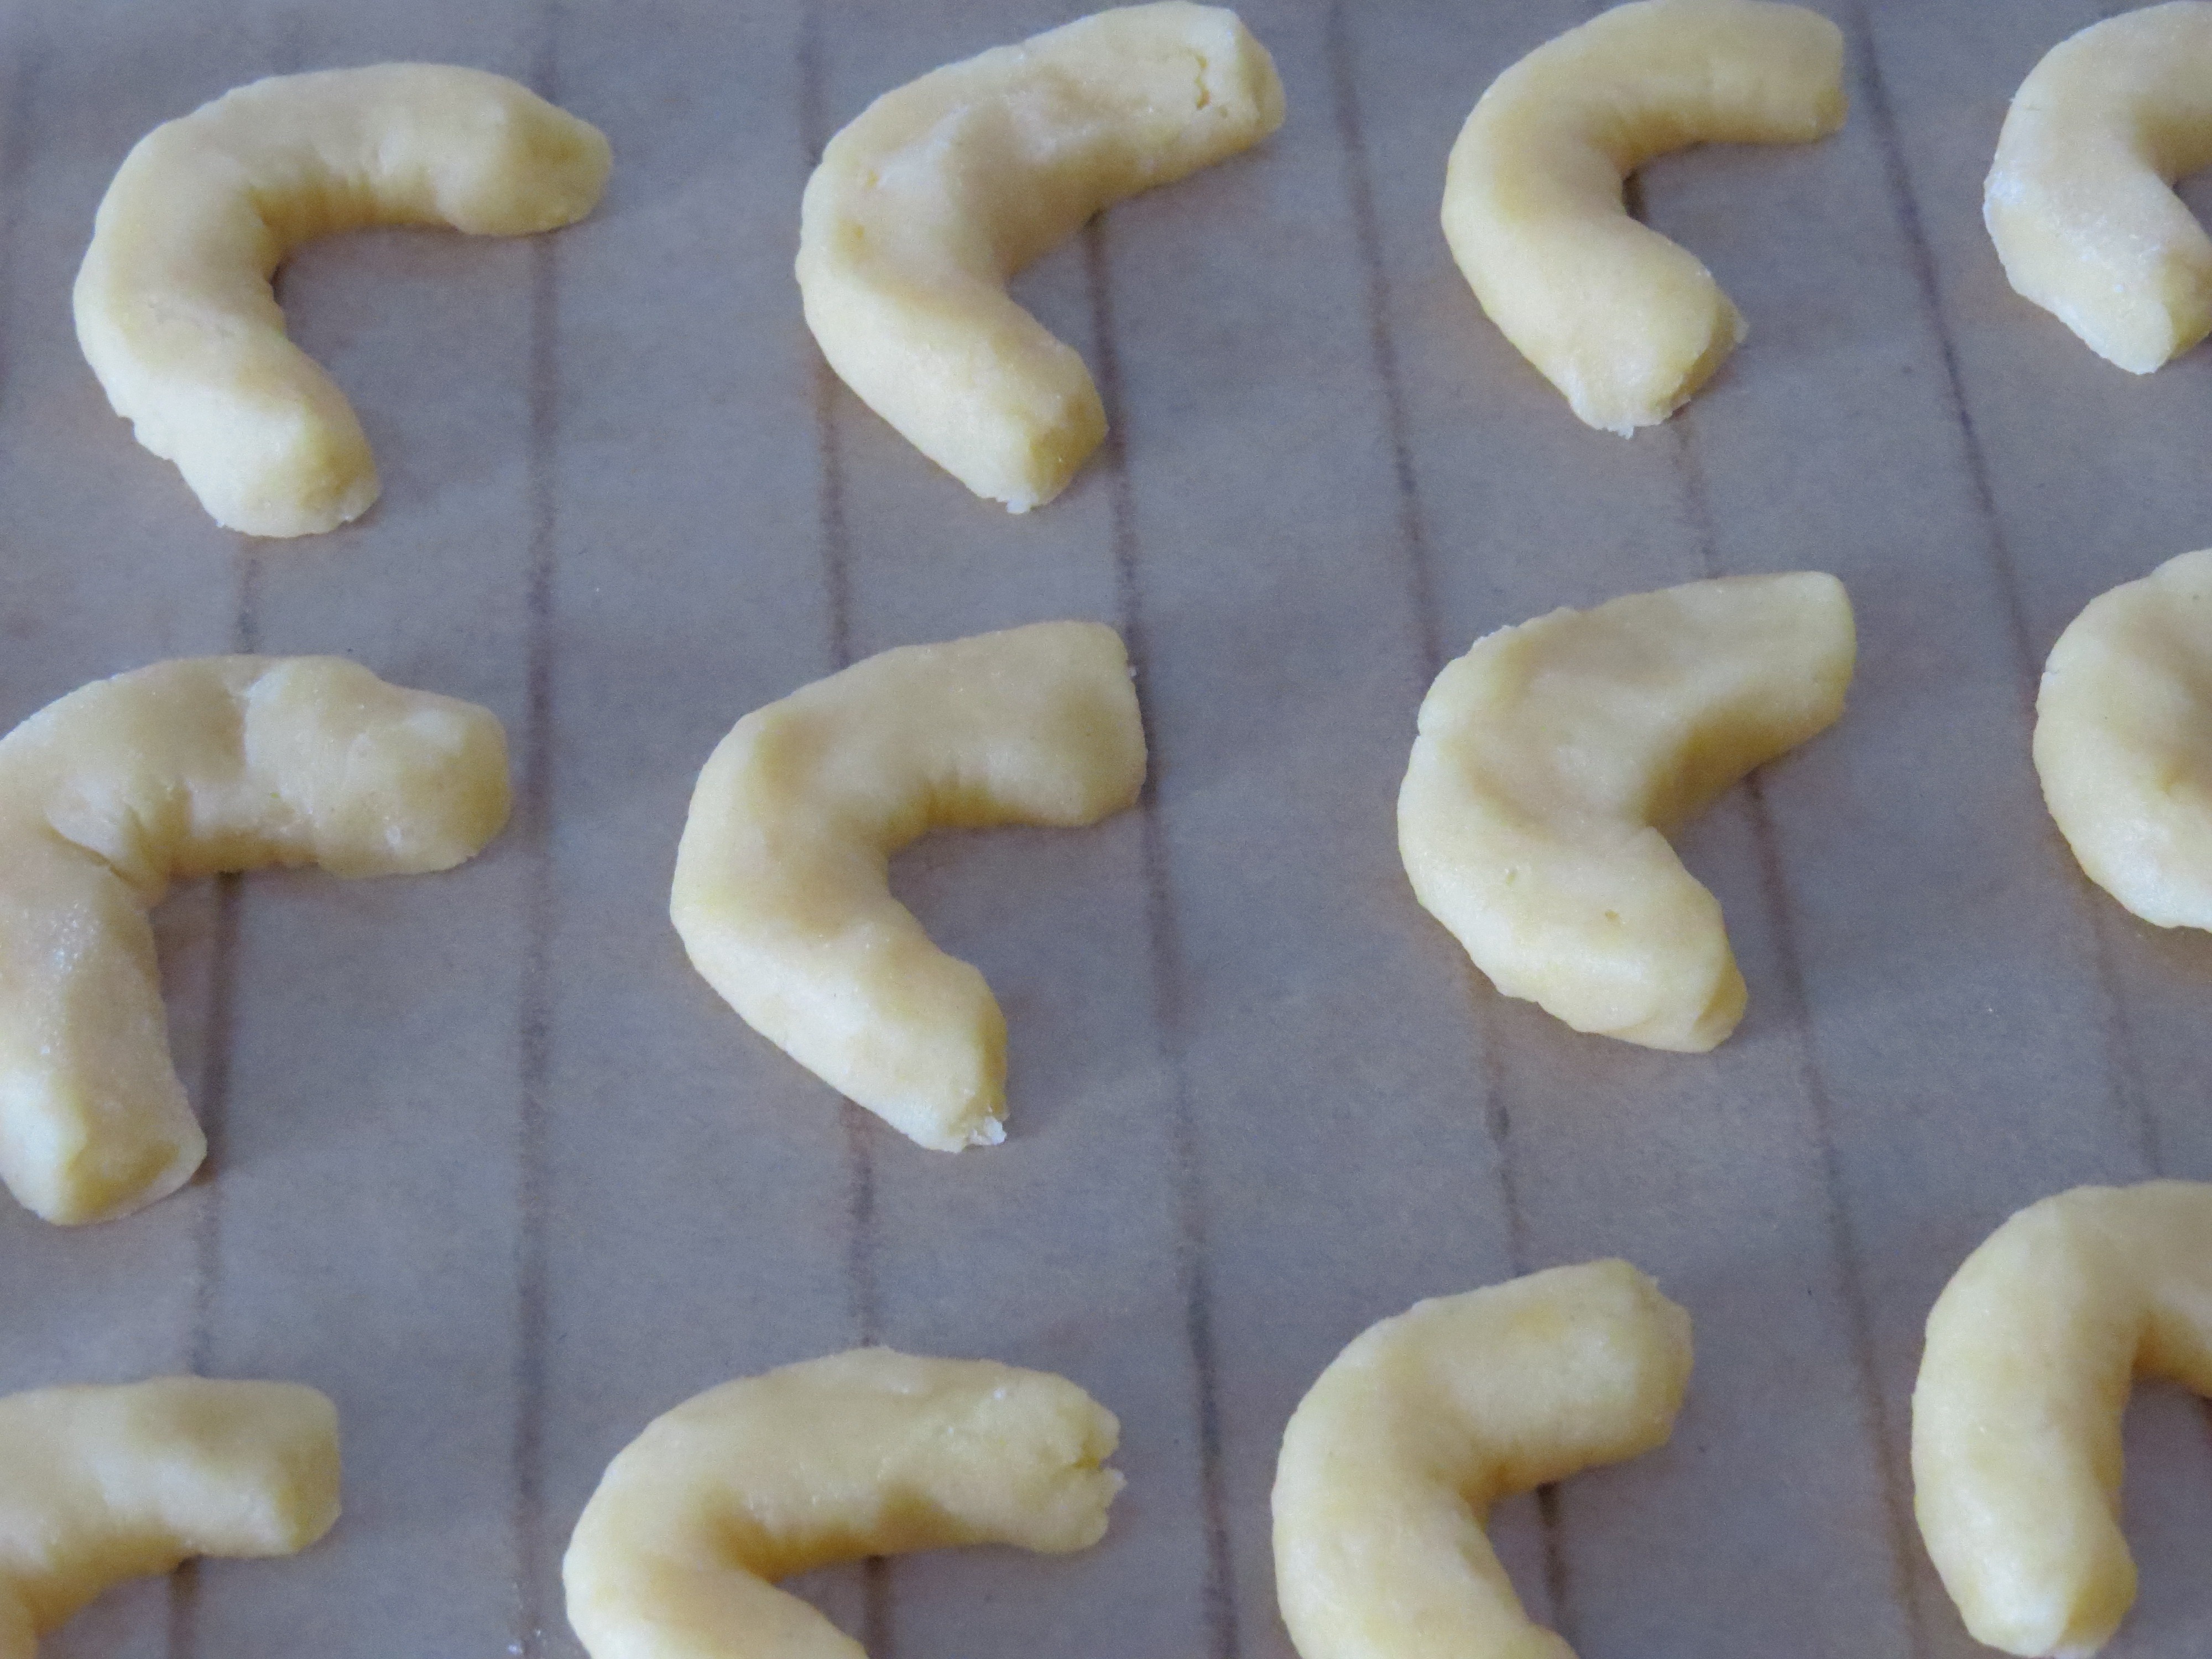
dish, food, produce, christmas, cookie, dessert, cuisine, bake, christmas cookies, baked goods, pierogi, vanillekipferl, snack food, cone shape